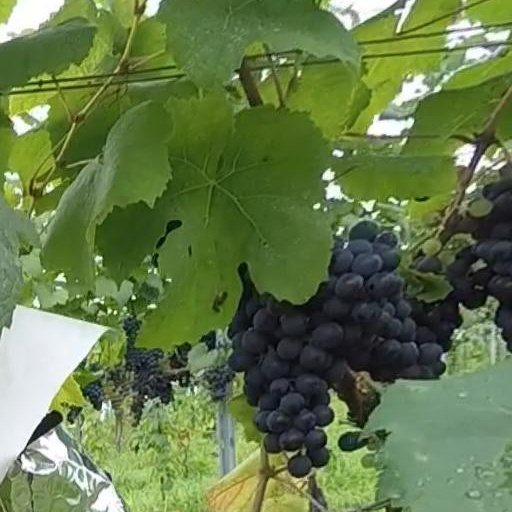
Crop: grape